Samuel McDowell Tate

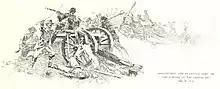
Hand-to-hand for Ricketts's guns on the evening of the second day of the battle of Gettysburg, July 2, 1863

The closing days of June 1863 found Major Tate and the 6th Regiment at York, Pennsylvania, and then hurrying back to Gettysburg they pressed the enemy so closely that the 6th Regiment crossed bayonets with them. The next day, June 2, was a significant occasion in the career of Colonel Tate. Late in the afternoon the 6th North Carolina, being then under his command, drove the enemy from East Cemetery Hill and possessed themselves of it. Eye-witnesses concurred in stating that the 6th North Carolina Regiment, gallantly led by him, engaged in a hand-to-hand encounter with the enemy intrenched behind the wall on the heights, where men were killed not only by bayonets and pistol shots, but by being clubbed by muskets and the ramrods of the artillerists. Tate wrote afterward: